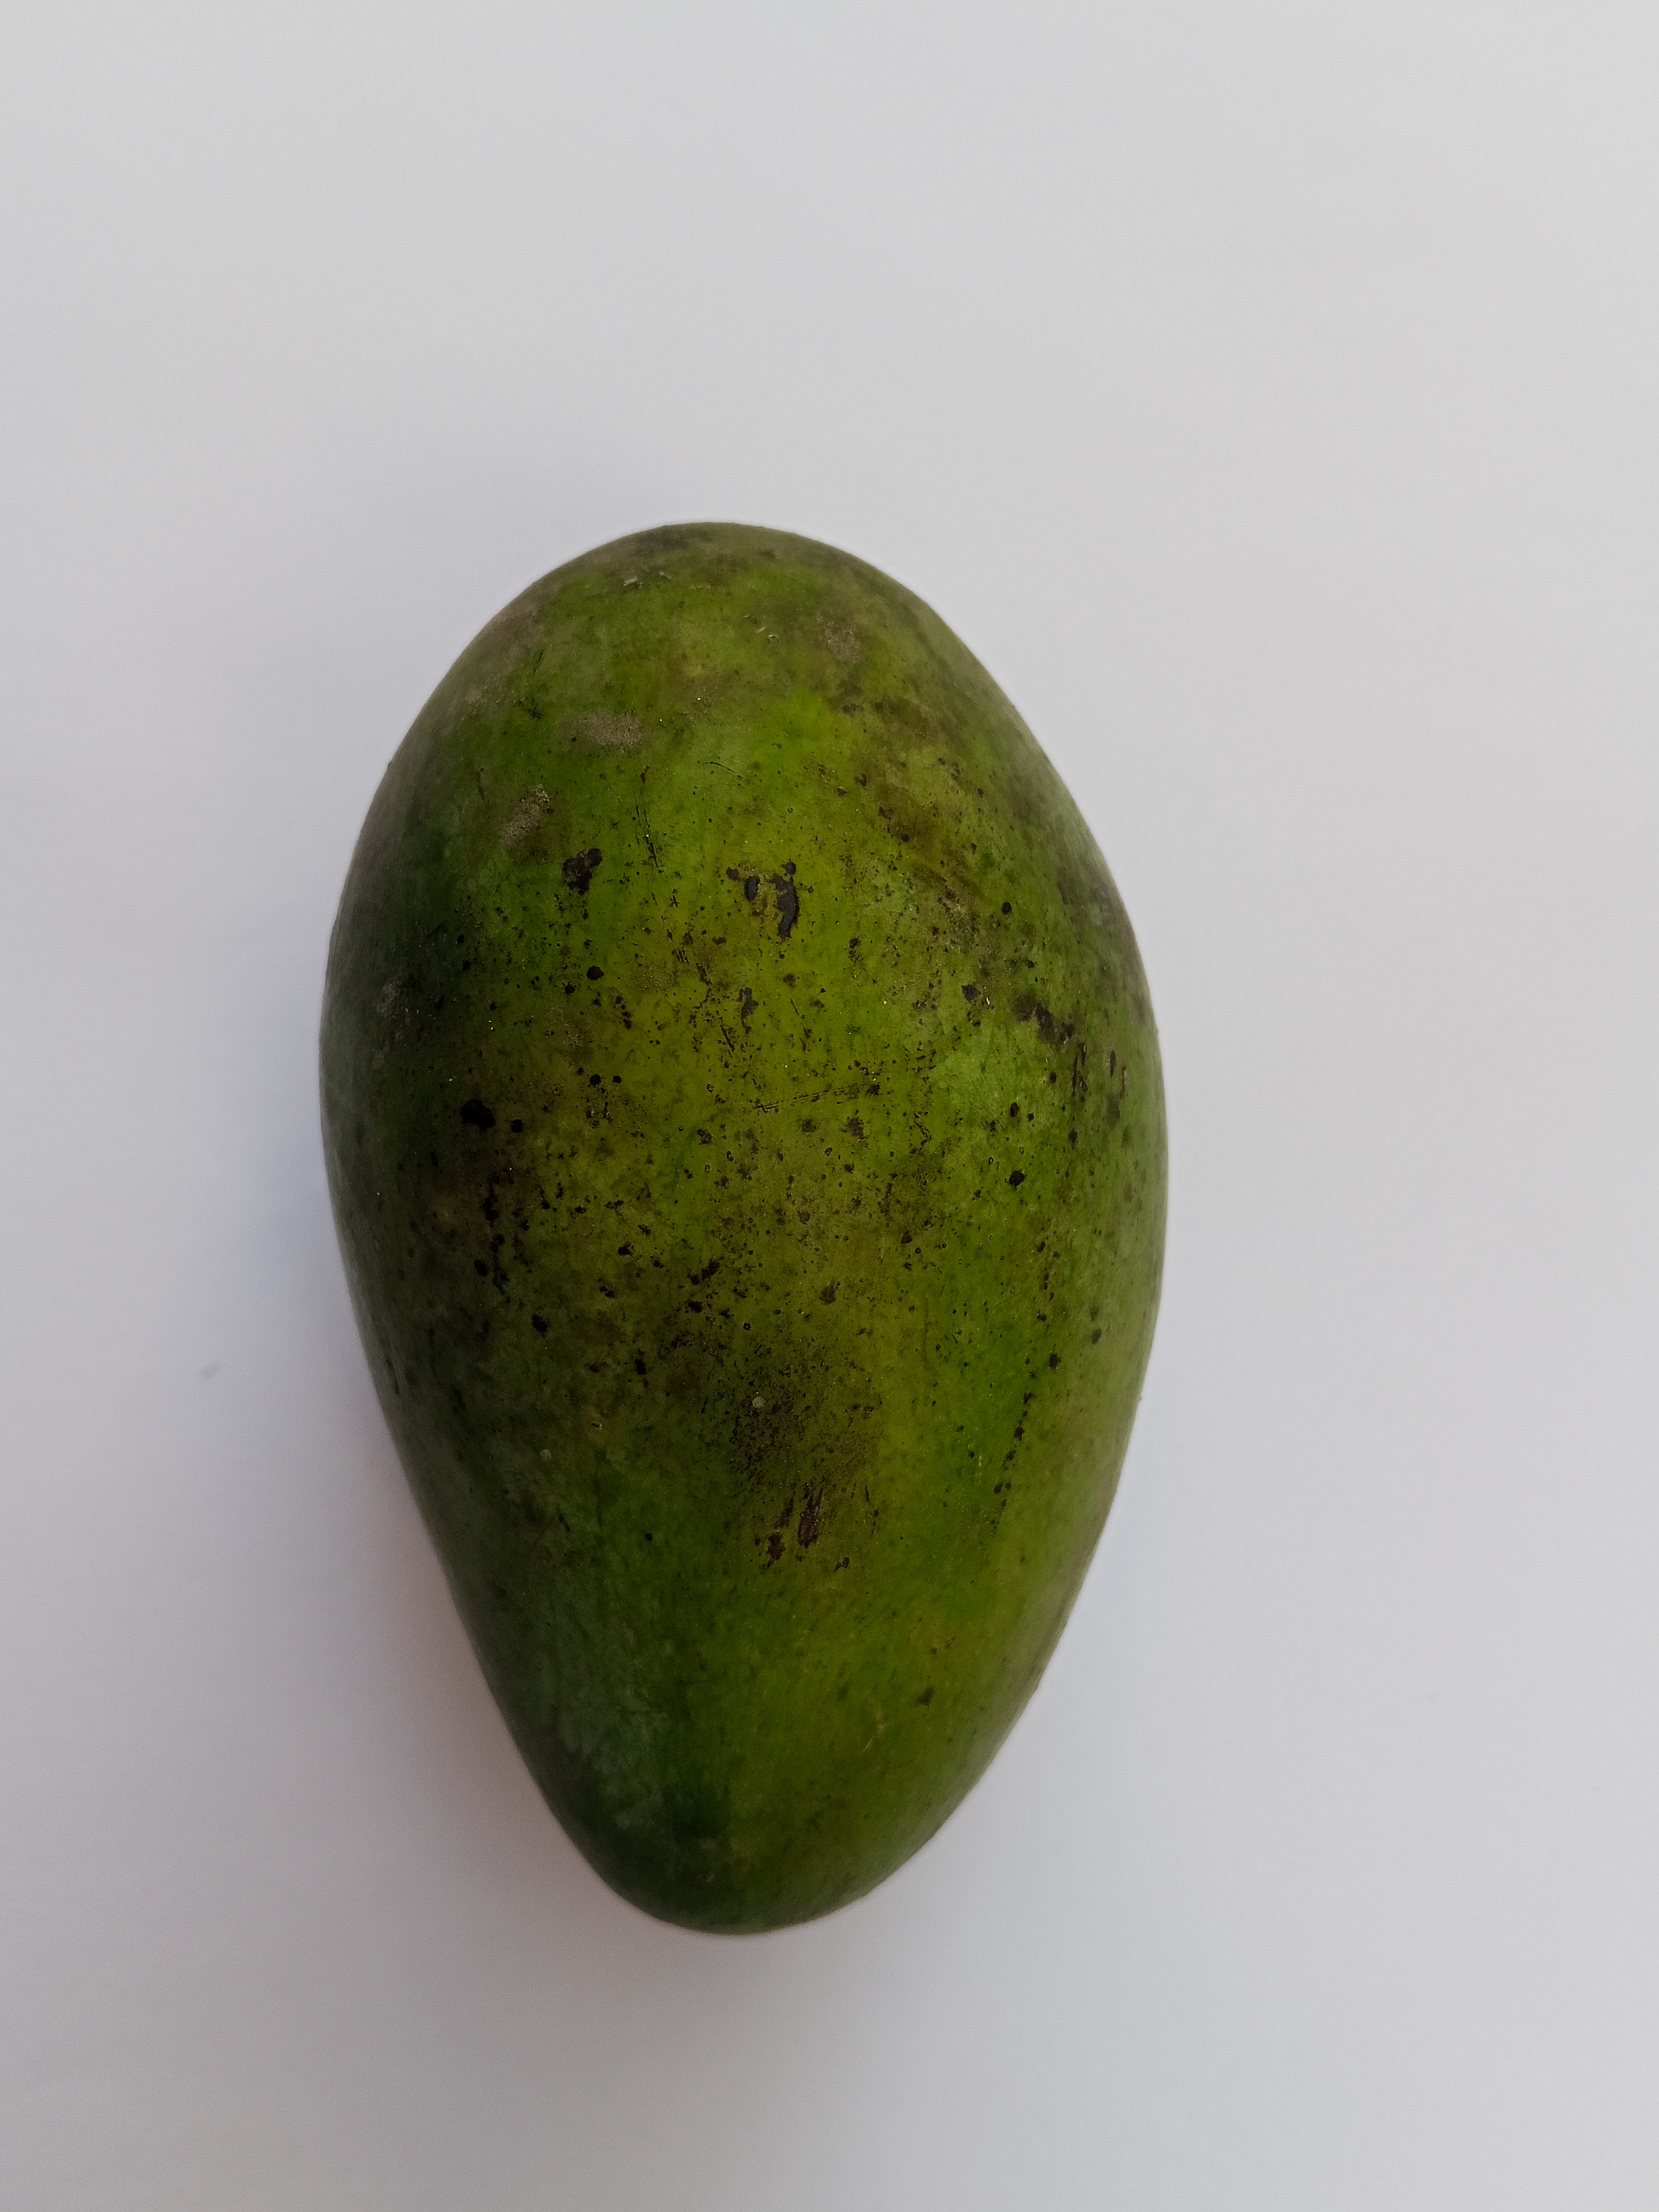
Mango variety: Amrapali